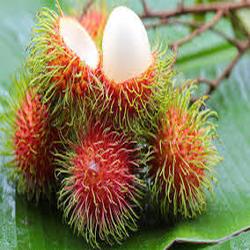
Label: Rambutan